Lithuania at the 1924 Summer Olympics

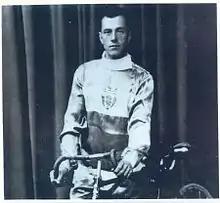
Isakas Anolikas participated in road cycling

The road race event was held at Stade Olympique de Colombes on 23 July. The riders started at two-minute intervals from the Colombes Stadium and the course consisted of a turnaround at the mark. Isakas Anolikas and Juozas Vilpišauskas participated in the individual time trial. Anolikas participated in 1924 and 1928 Summer Olympics for Lithuania, while this was the only participation for Vilpišauskas. On the road event over the course, both of them failed to finish the race due to mechanical malfunctions.